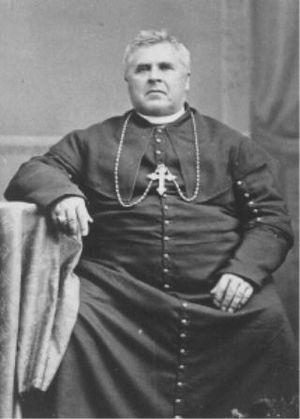
Mᵍʳ Thomas Louis Connolly est un prélat catholique, né en 1814 à Cork et mort en 1876 à Halifax. Il a été évêque de Saint-Jean-en-Amérique puis archevêque de Halifax.